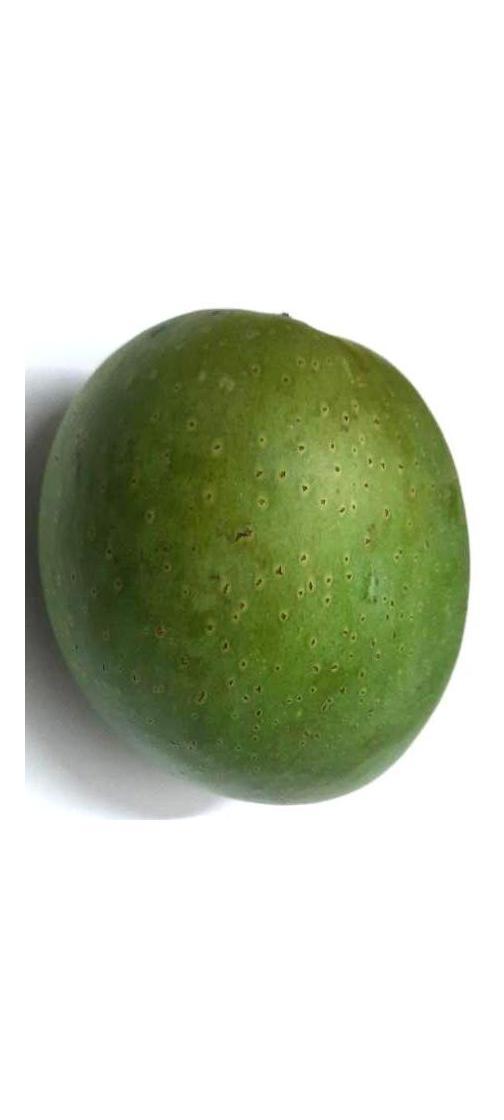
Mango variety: Ashshina Zhinuk